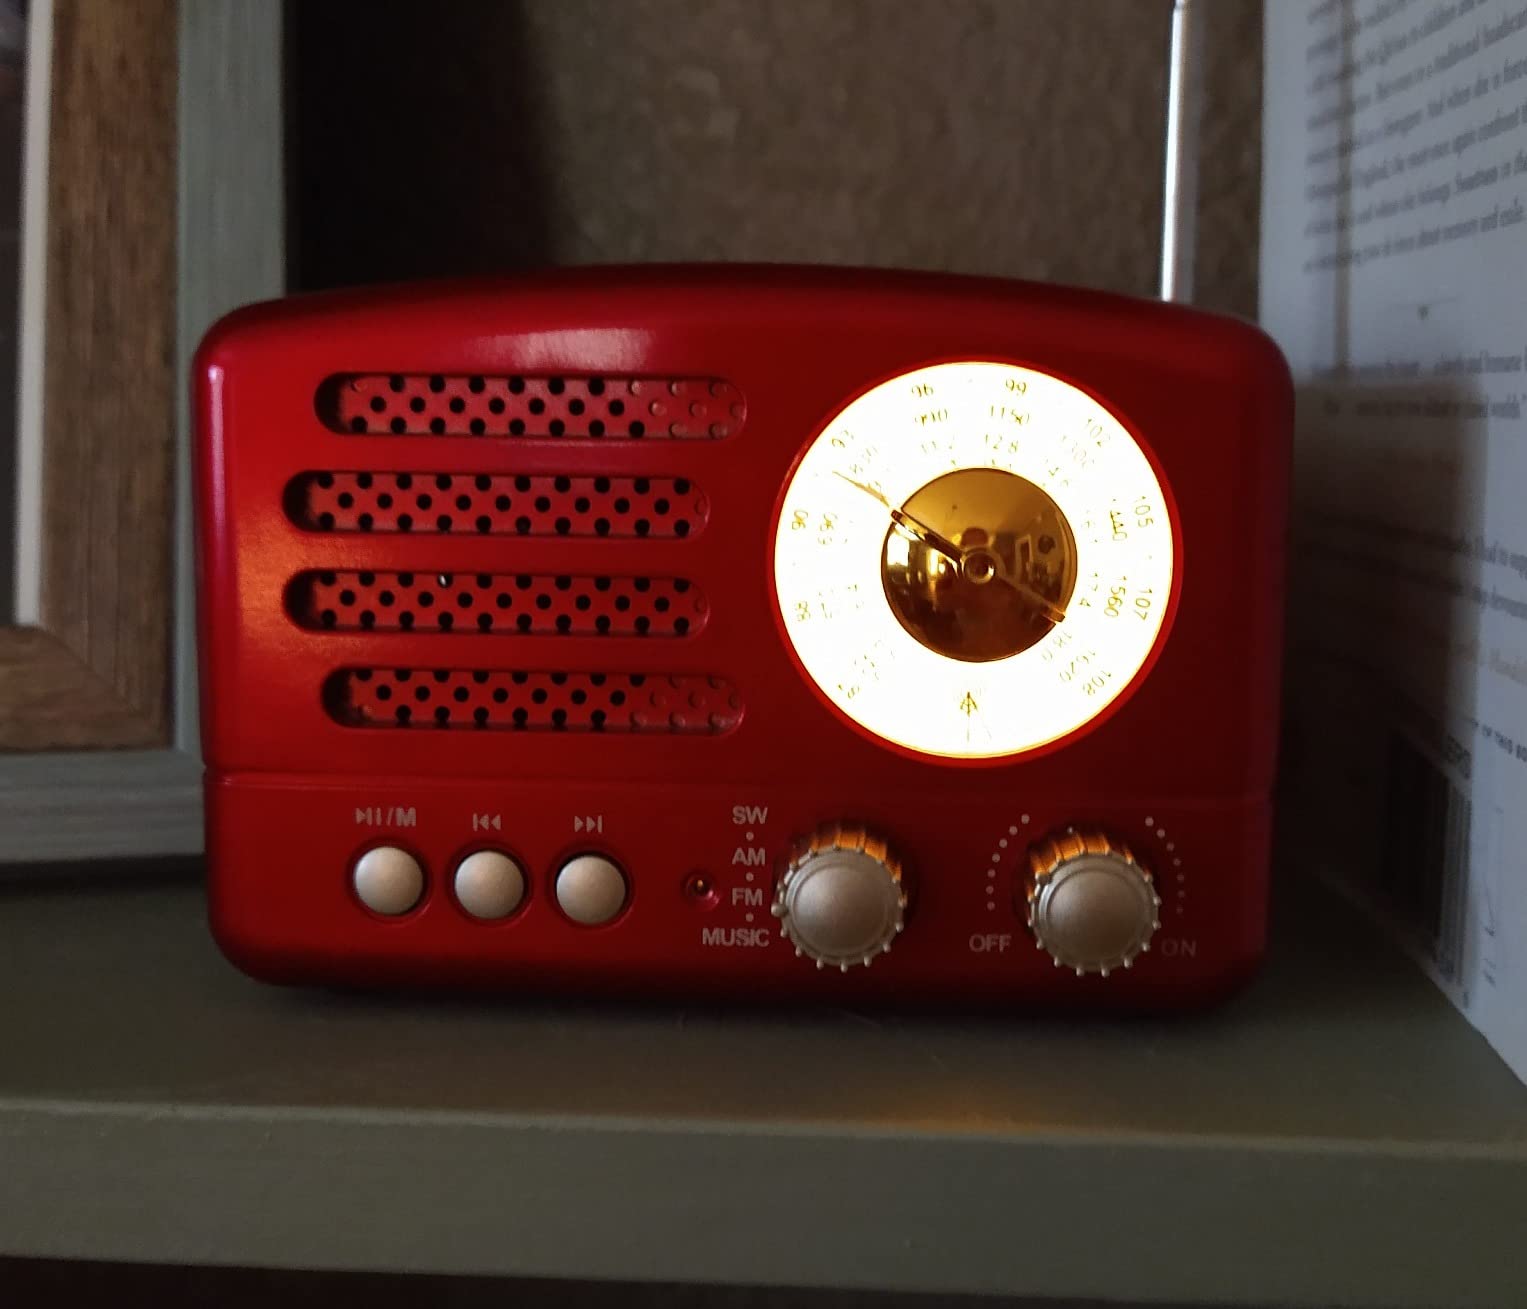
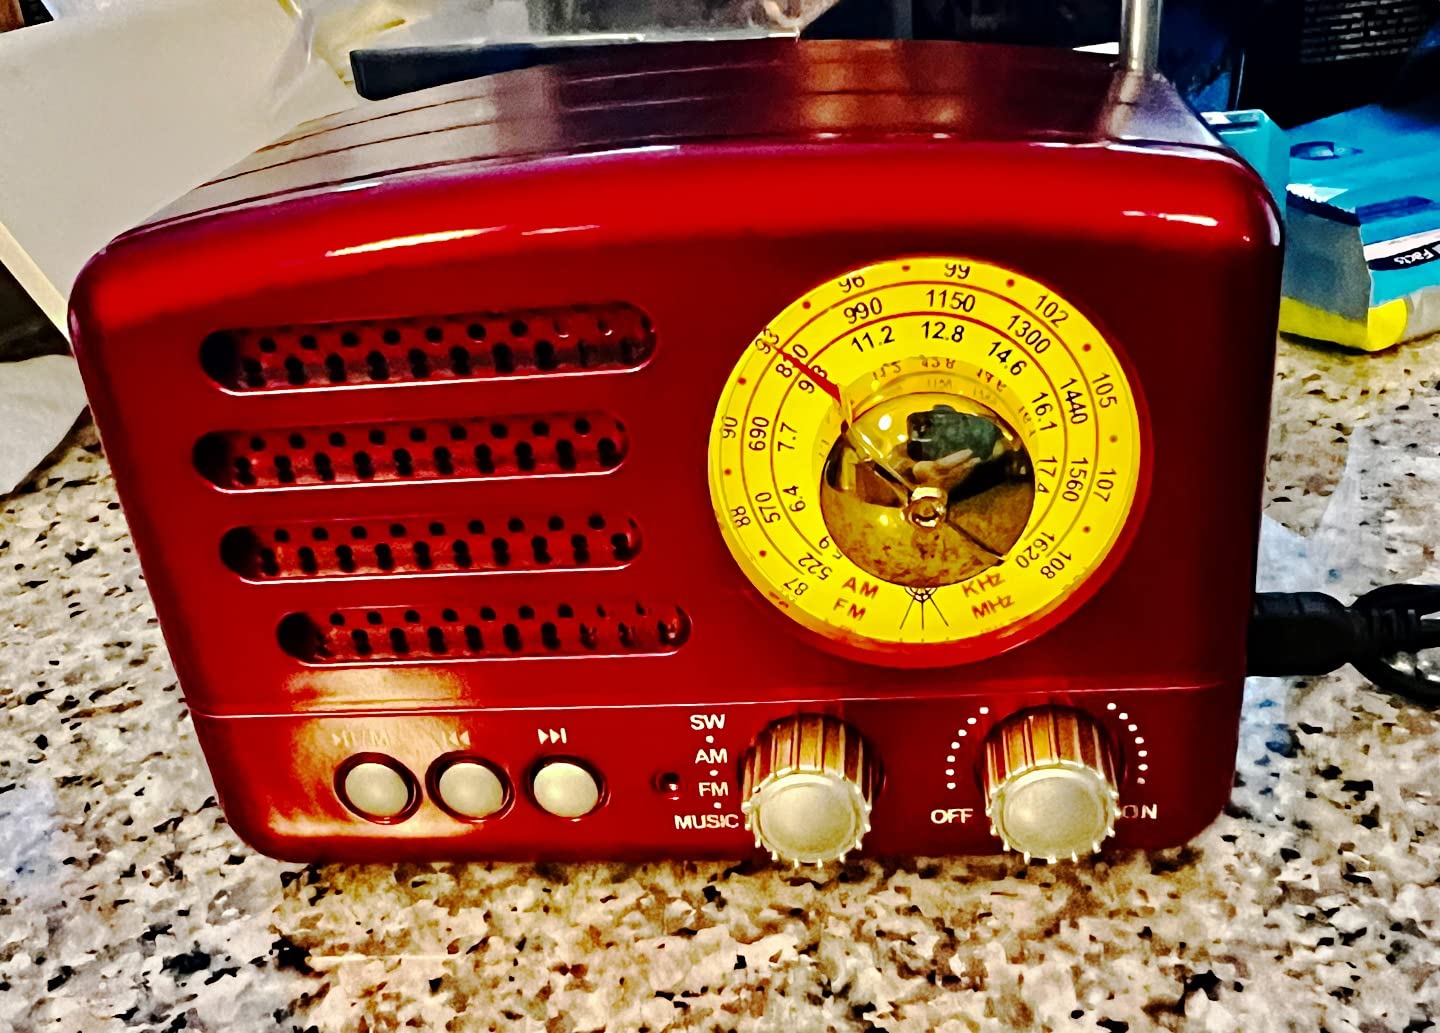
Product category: radio
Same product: yes